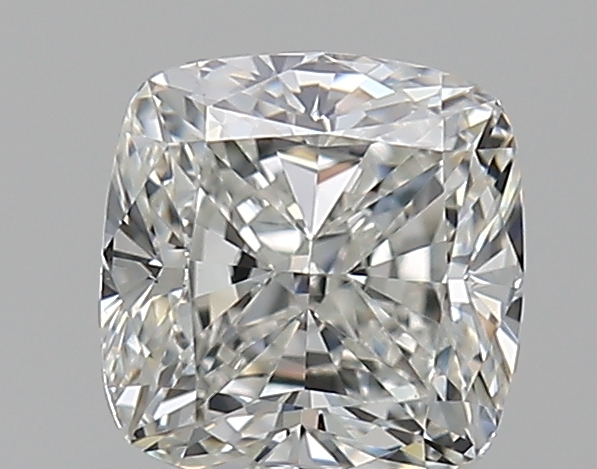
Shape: cushion
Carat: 0.62
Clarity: VVS2
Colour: H
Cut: EX
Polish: EX
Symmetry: VG
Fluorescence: N
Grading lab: GIA
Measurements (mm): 4.82 x 4.66 x 3.25